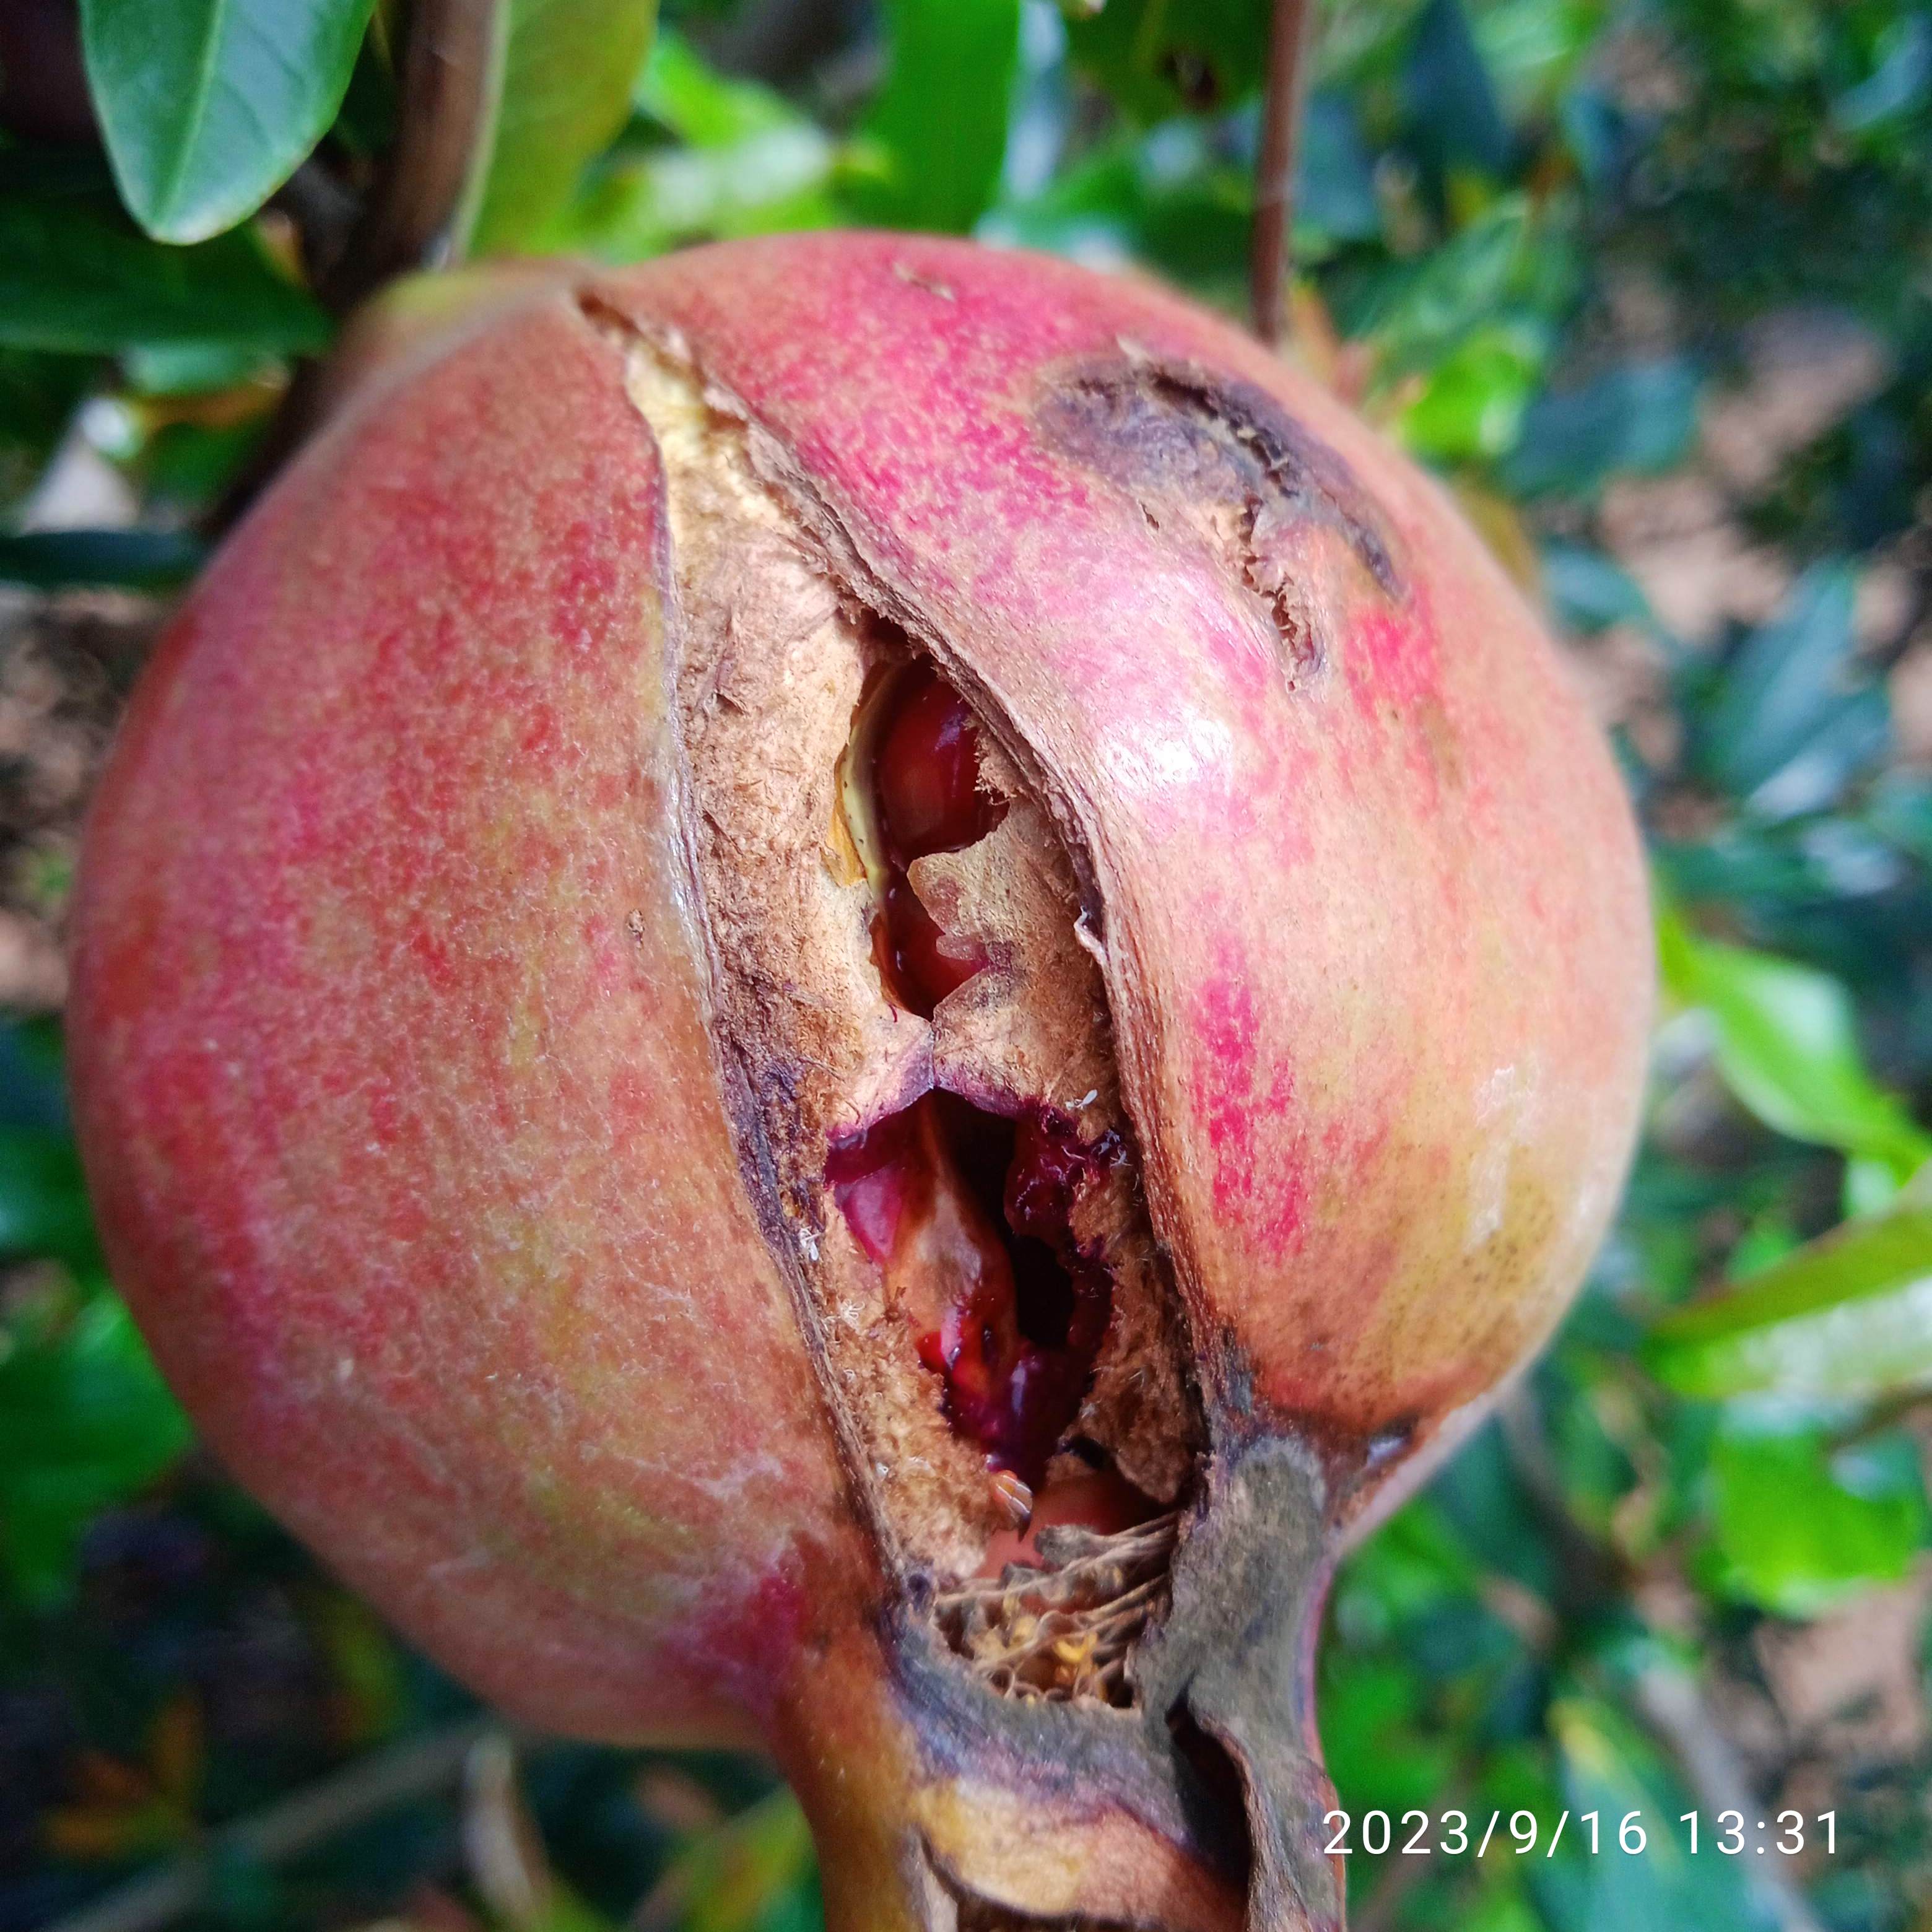
Label: Bacterial_Blight